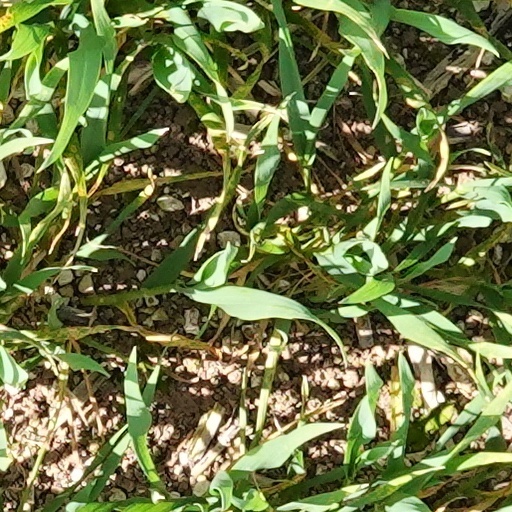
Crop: wheat